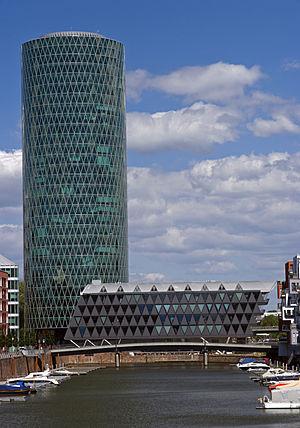
Le Westhafen Tower, un gratte-ciel de la ville de Francfort-sur-le-Main
La Westhafen Tower est un gratte-ciel au port de l'Ouest, à Francfort-sur-le-Main, en Allemagne.